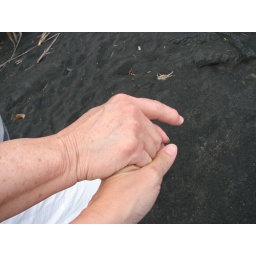
Helping mom over the rough spots...leaving the black sand beach and heading back over the lava field.